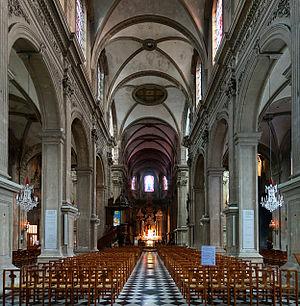
La nef de la cathédrale.
La cathédrale Notre-Dame-de-Grâce de Cambrai est à la fois basilique et ancienne église métropolitaine.